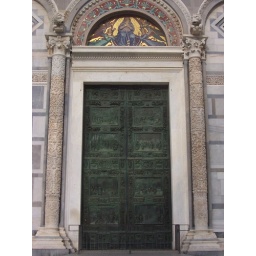
The bronze door replaced original wooden ones after a fire in the late 1500s